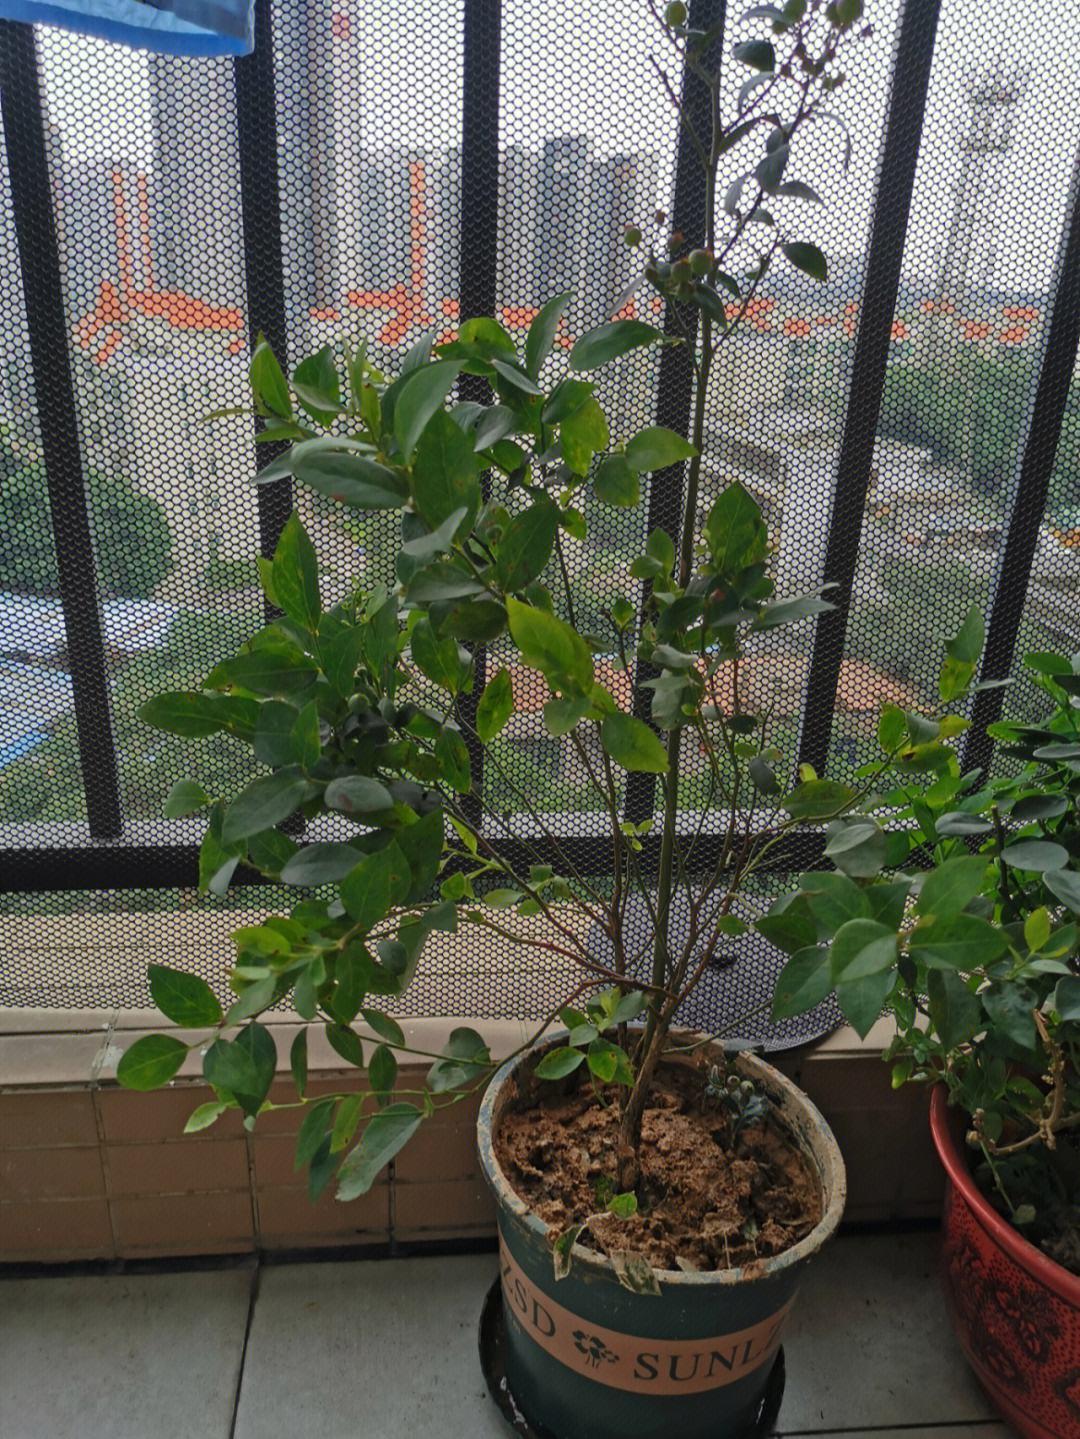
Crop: blueberry
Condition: healthy